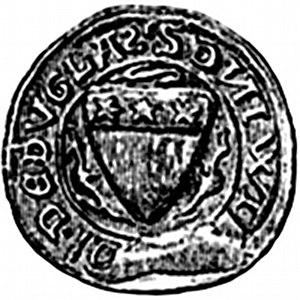
William Douglas le Hardy est un chevalier écossais qui fut seigneur de Douglas et à l'origine du Clan Douglas